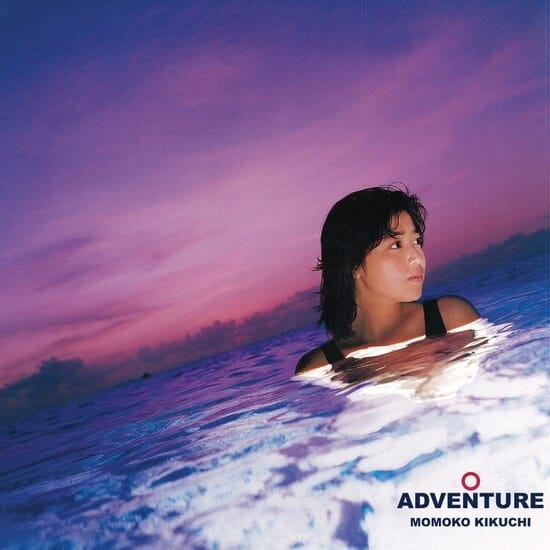
Momoko Kikuchi - Adventure LP NEW
Brand: Light in the Attic
Momoko Kikuchi - Adventure LP NEW. SEALED. Ship To Shore Records Unavailable on vinyl since its original release in Japan and Hong Kong circa 1986, Ship to Shore PhonoCo. is very proud to present Momoko Kikuchi’s J-Pop masterpiece Adventure back on wax where it belongs! Momoko Kikuchi – already a bonafide pop idol in her native Japan – released Adventure a mere two months after her eighteenth birthday, her smooth vocals complimenting the electronic music like caramel sauce over vanilla ice cream. When people talk about the sound of 80’s Japanese City Pop, this is what they’re referring to. Newly remastered from original archival material and pressed onto limited edition purple vinyl, this is a must-have for collectors and music aficionados alike!
Category: Arts & Entertainment > Hobbies & Creative Arts > Musical Instruments > Electronic Musical Instruments